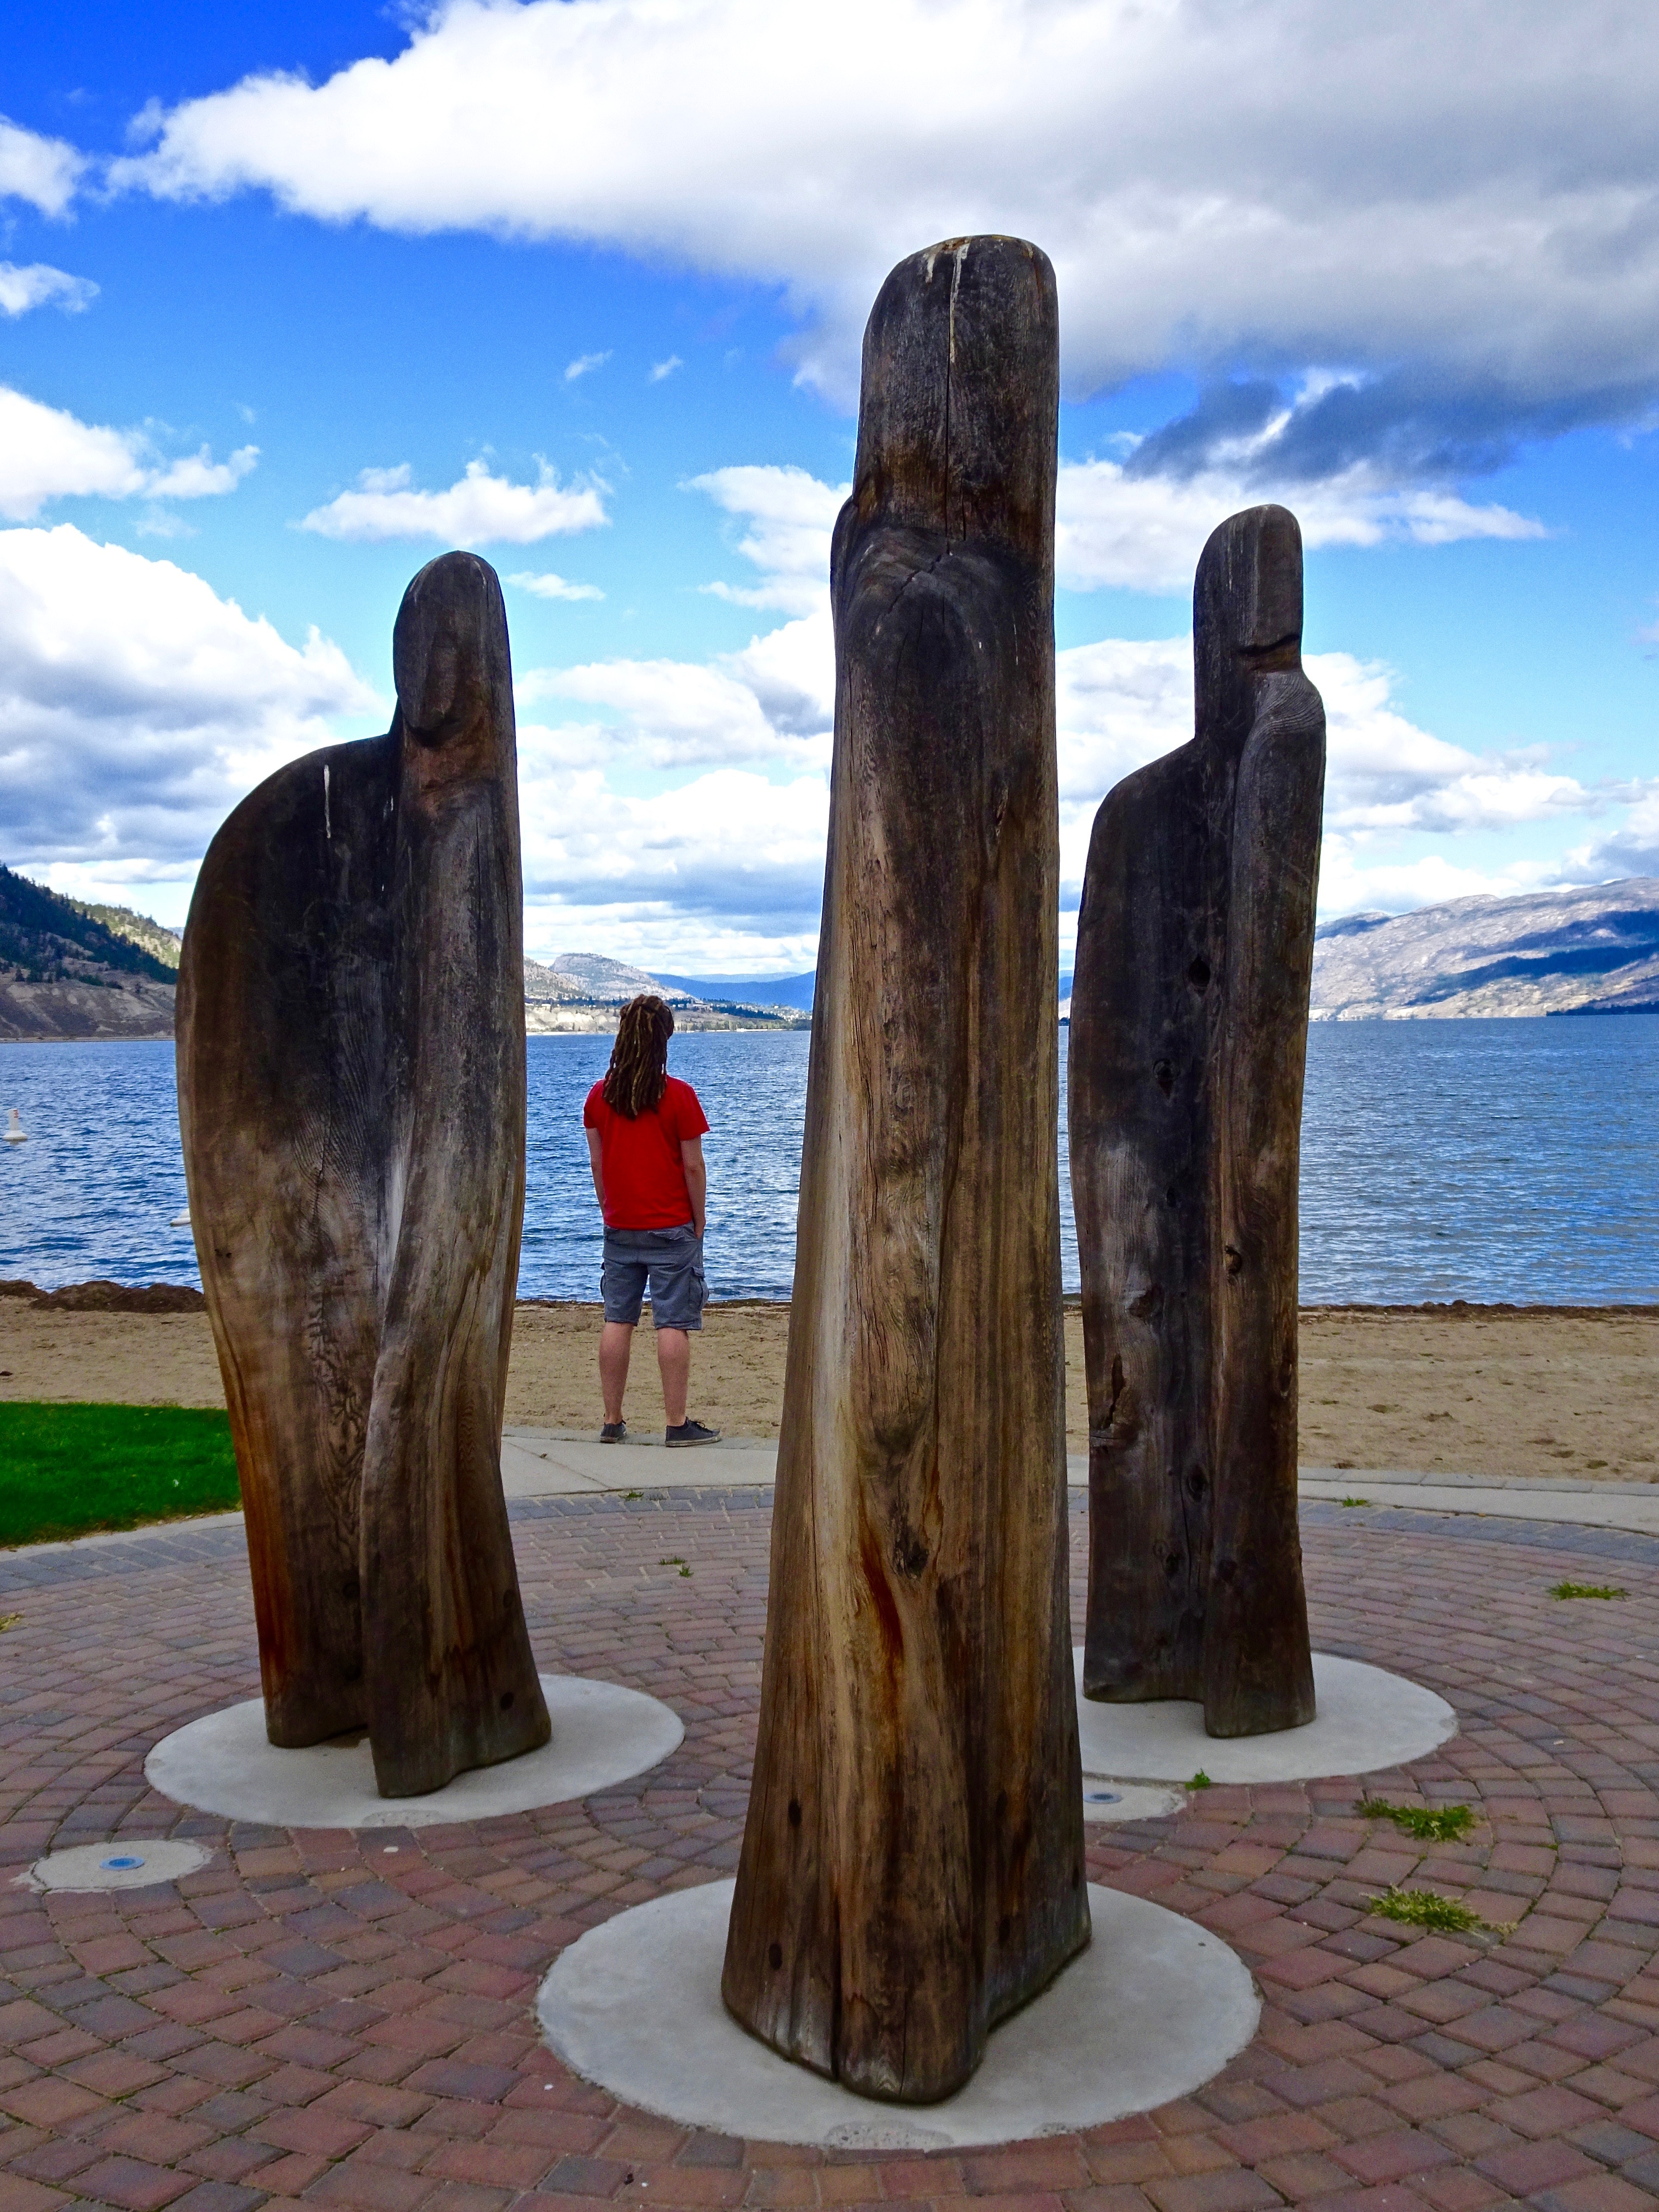
man, rock, wood, monument, formation, contemplation, standing, statue, material, upright, sculpture, art, figure, temple, outlook, carving, monolith, stele, ancient history